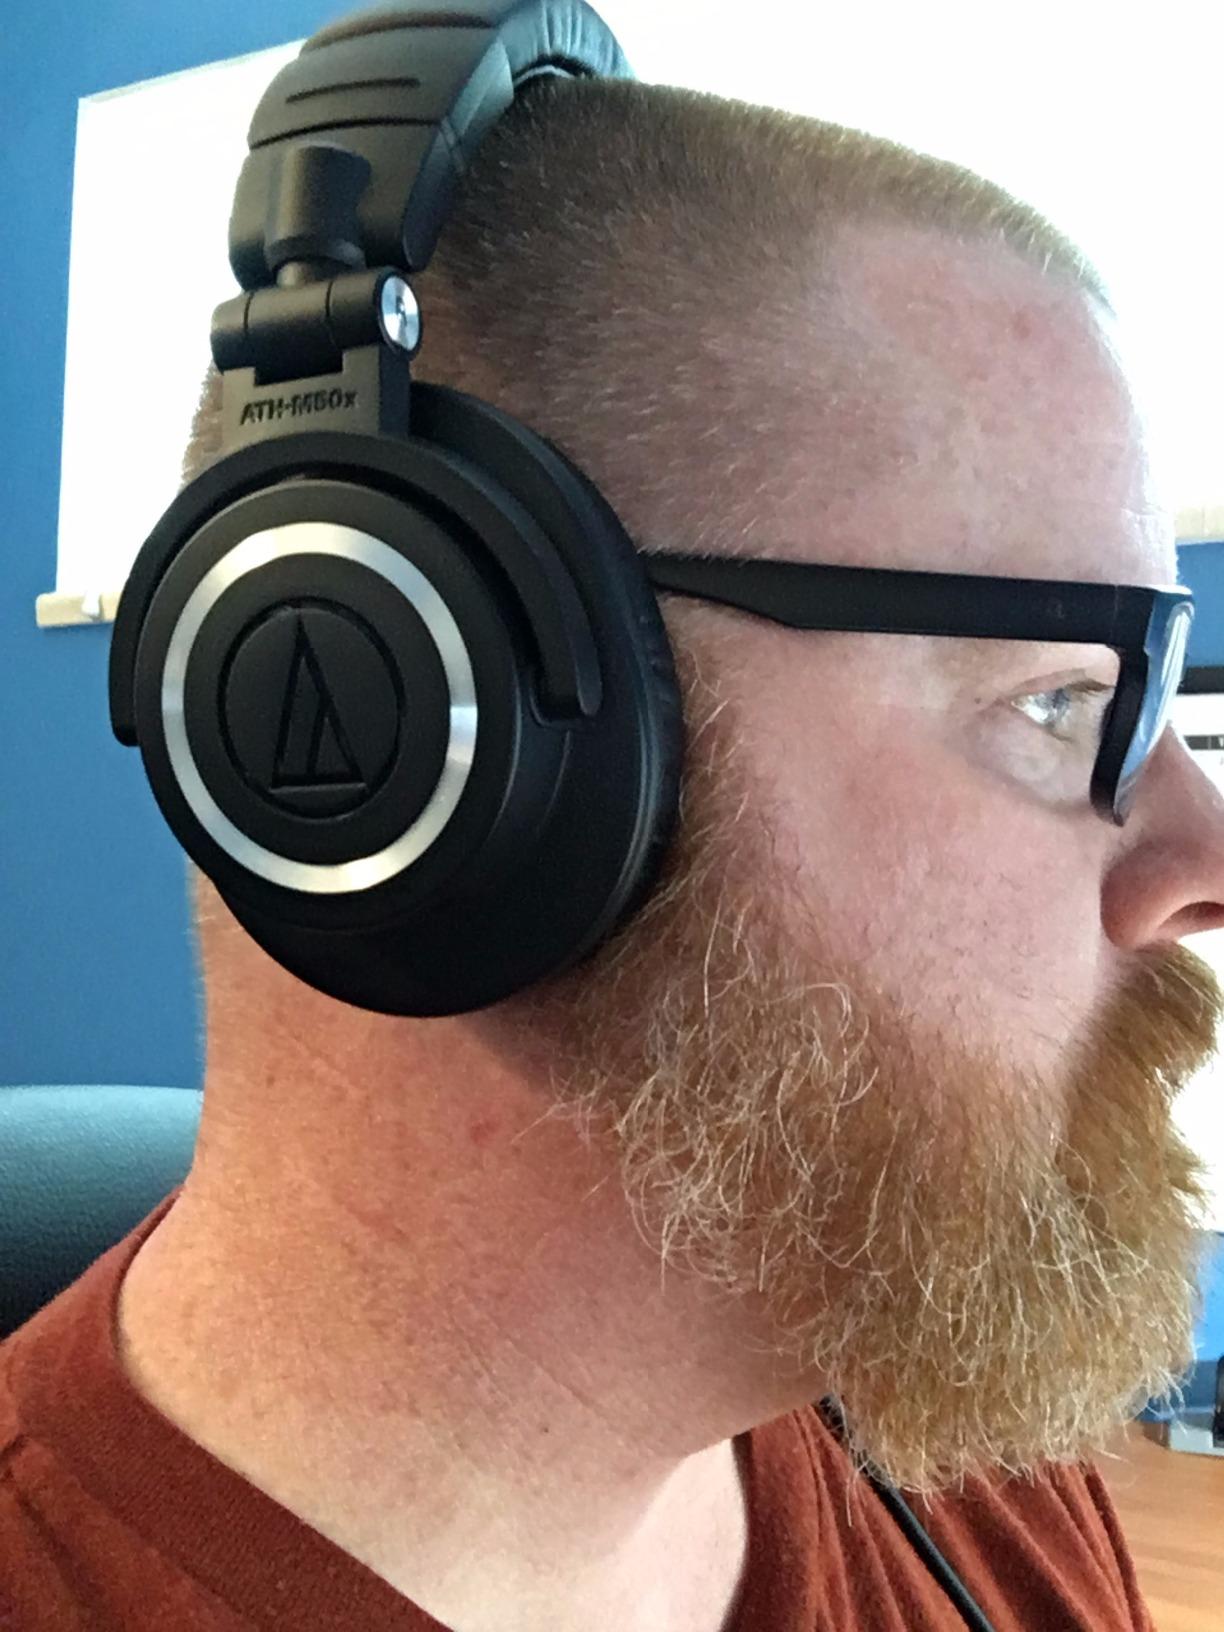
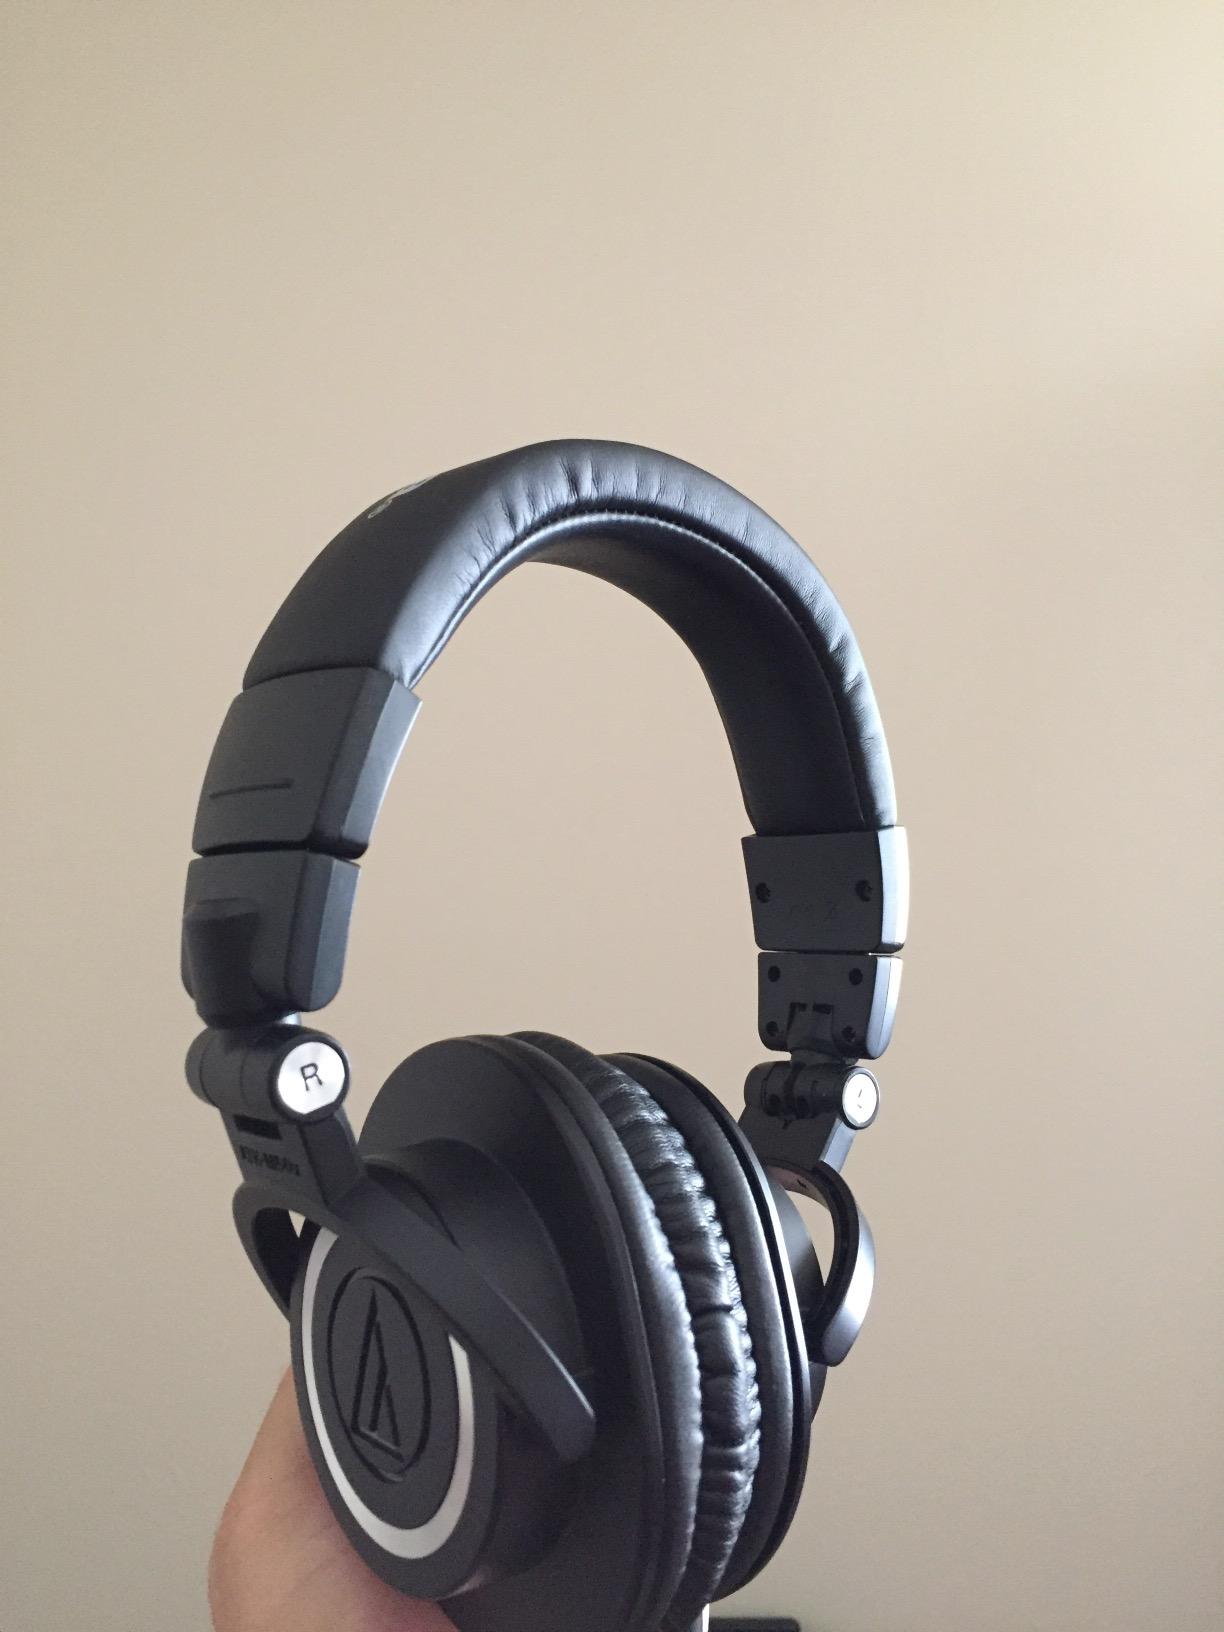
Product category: headphones
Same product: yes